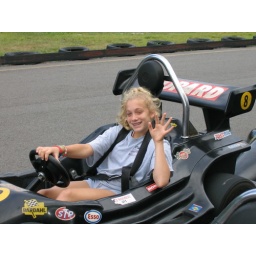
Coley looking cute in the driver's seat